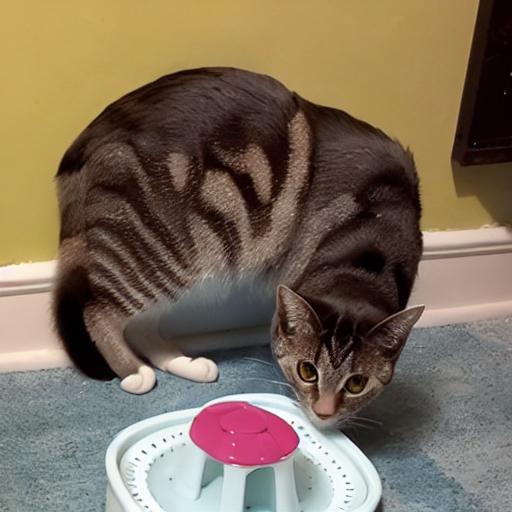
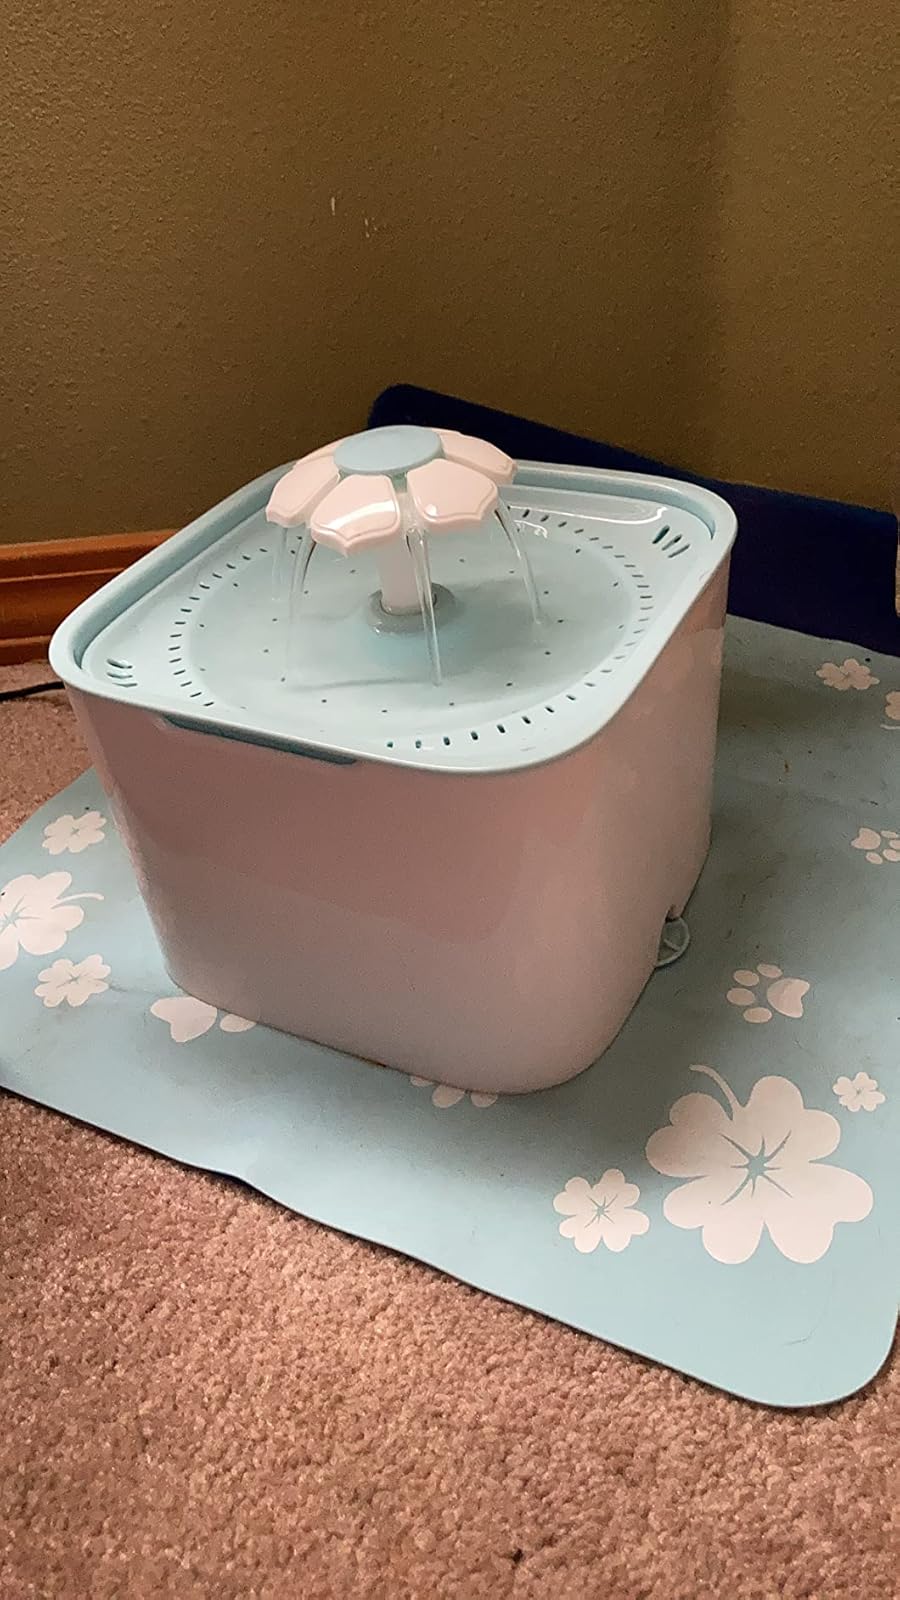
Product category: items_bowl
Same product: no